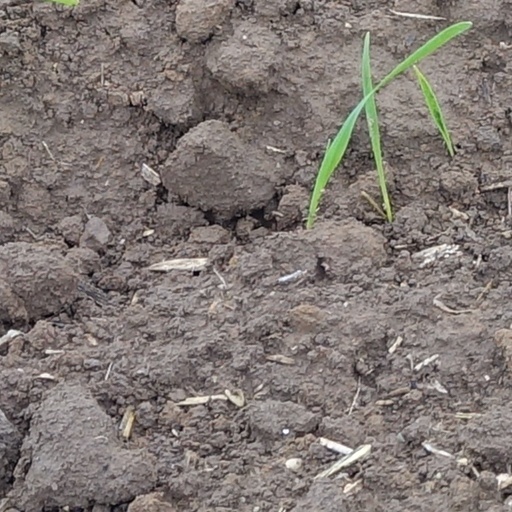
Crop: wheat